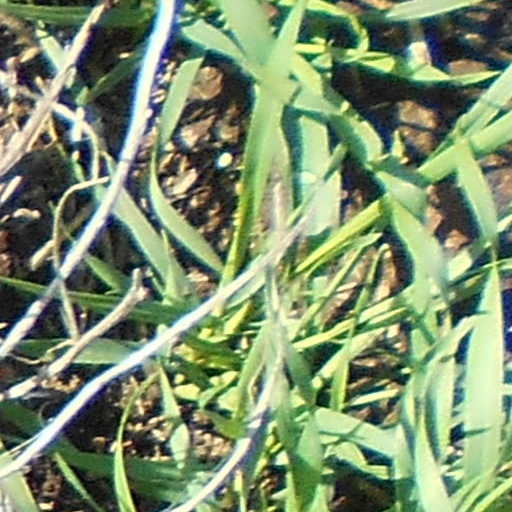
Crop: wheat